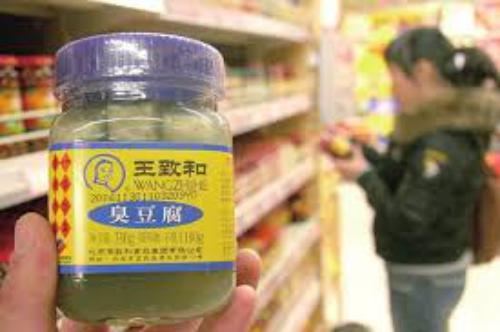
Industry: Food